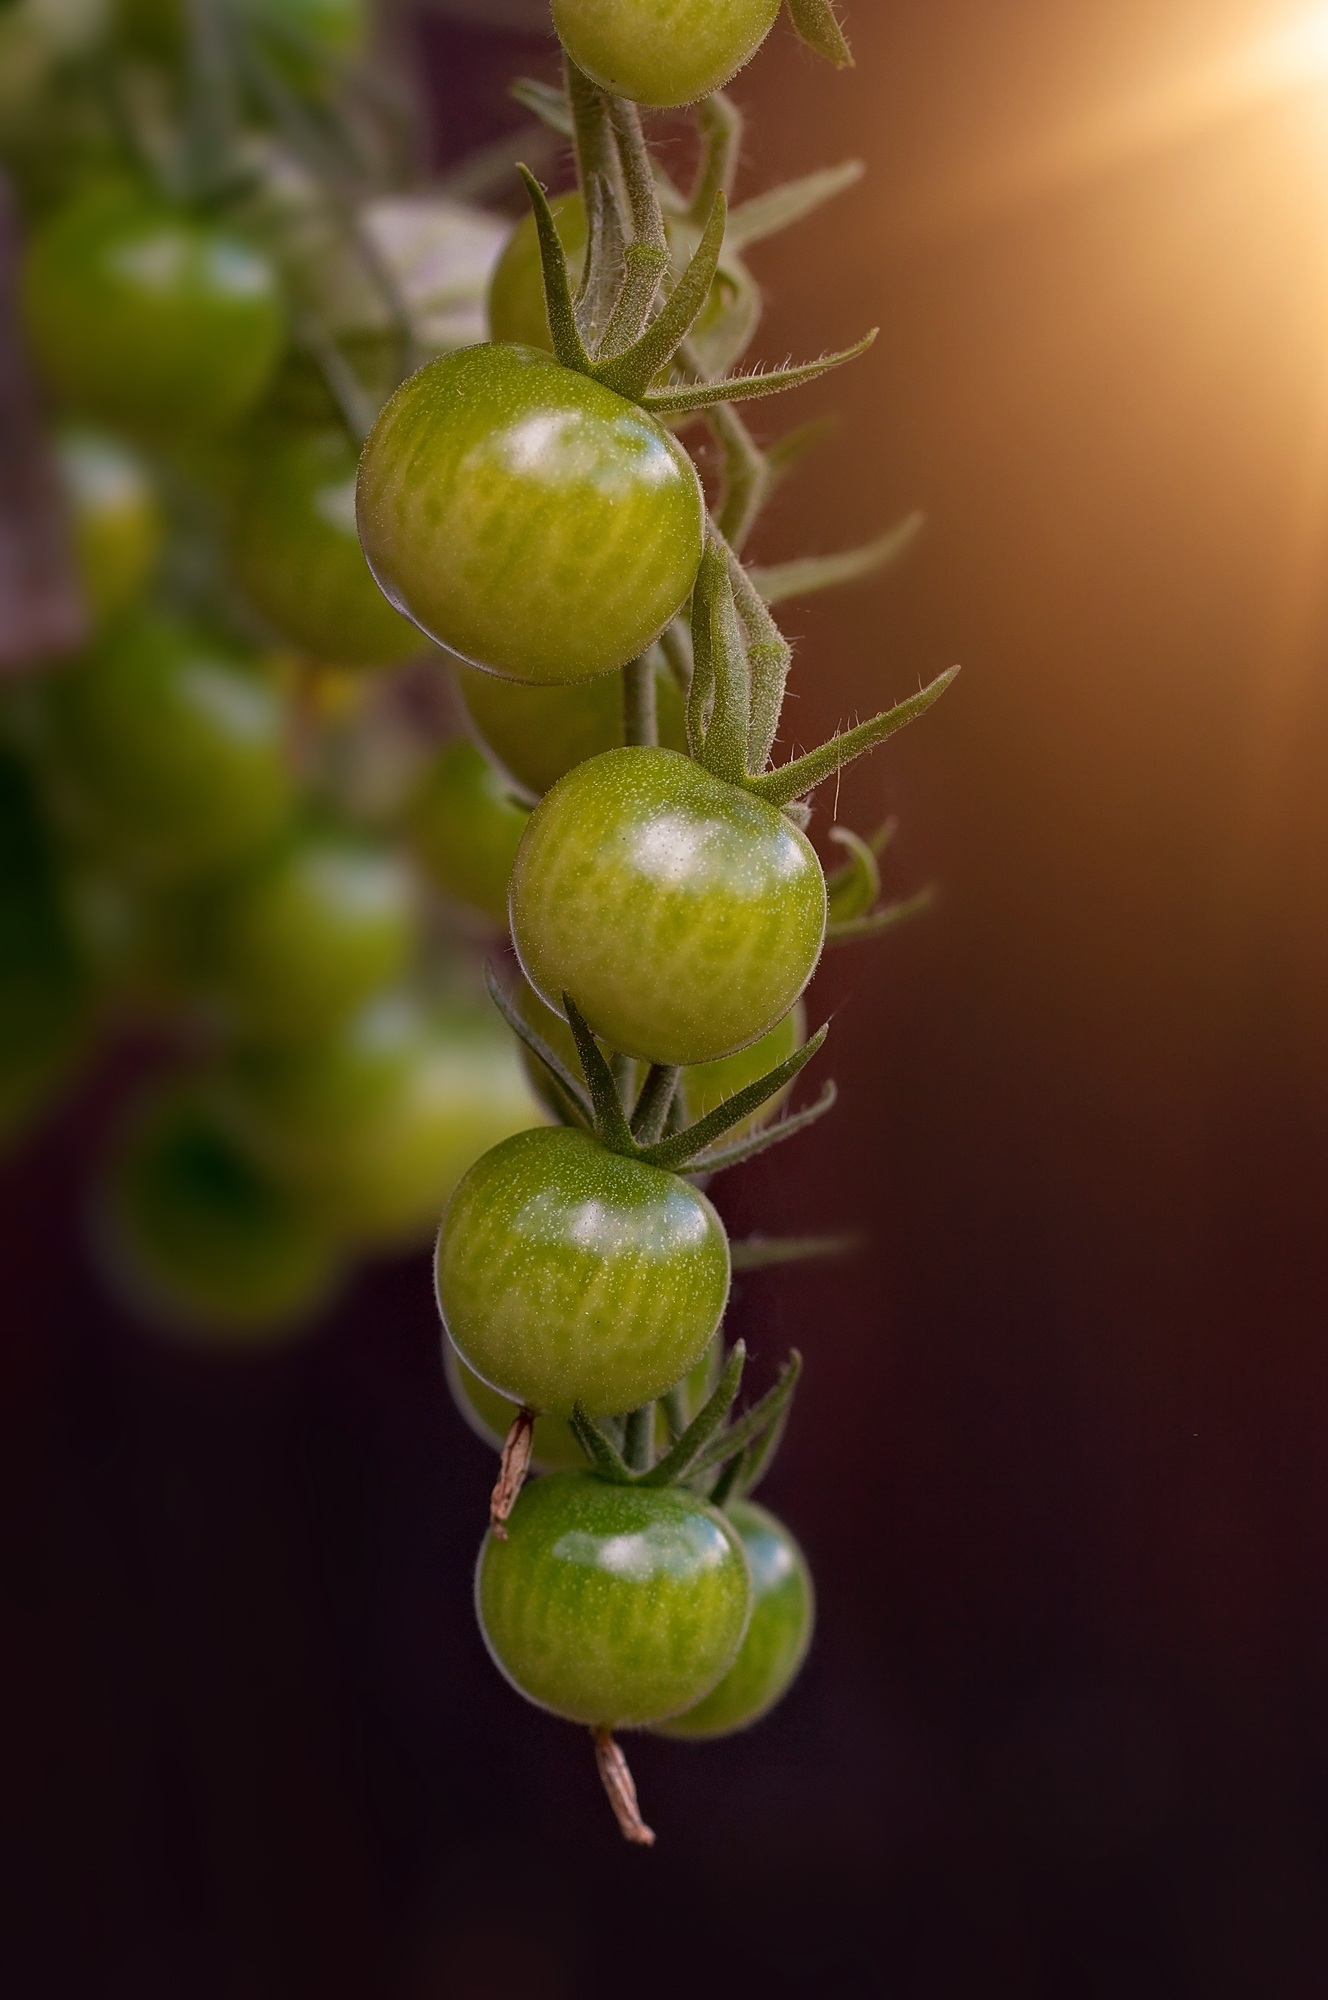
nature, blossom, plant, photography, fruit, leaf, flower, food, green, produce, crop, botany, yellow, close, flora, close up, tomatoes, bud, immature, macro photography, gooseberry, flowering plant, trusses, ripening process, plant stem, land plant